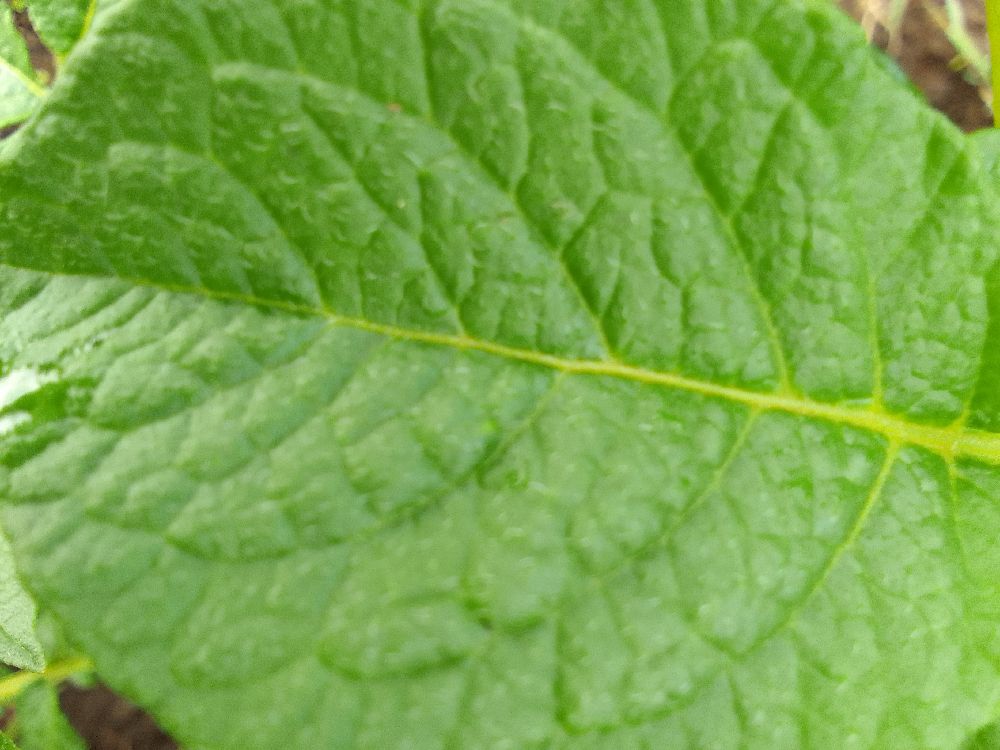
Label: Healthy